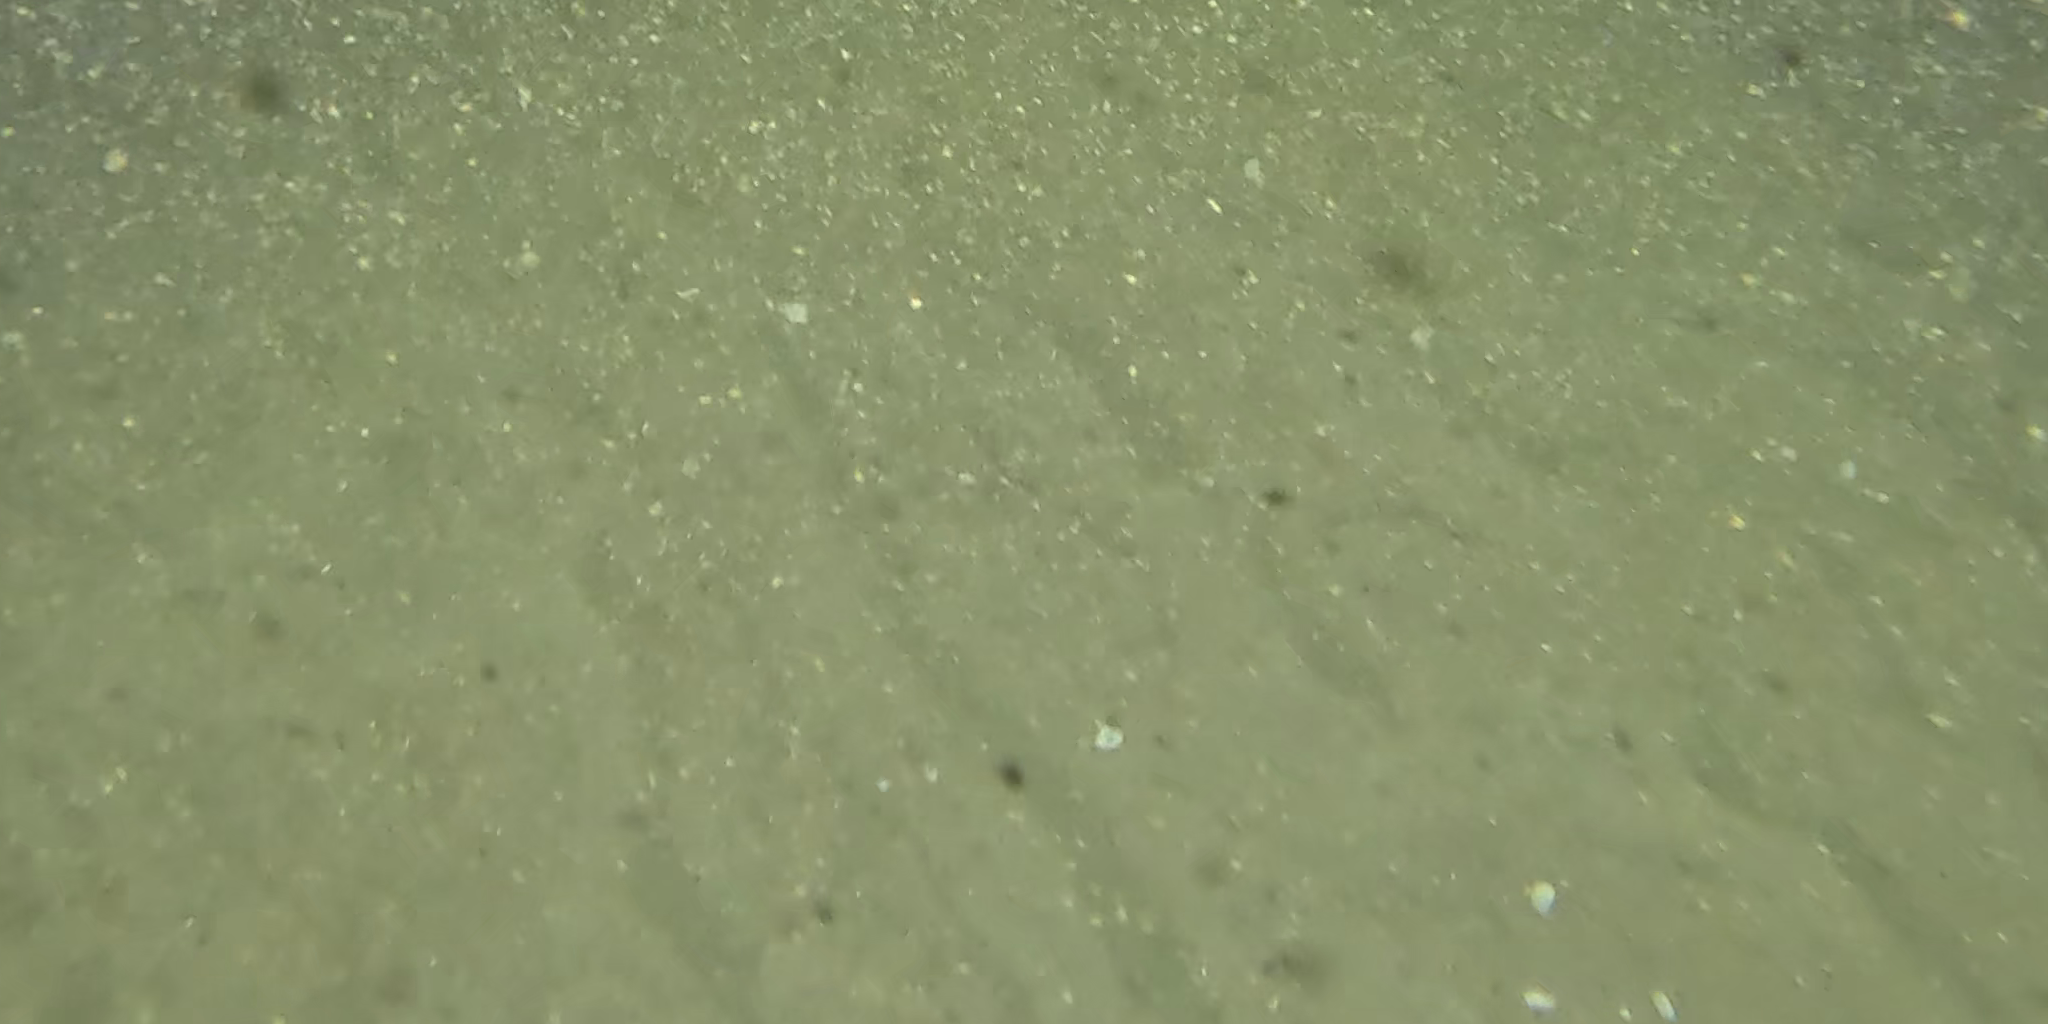
Seabed habitat: sand